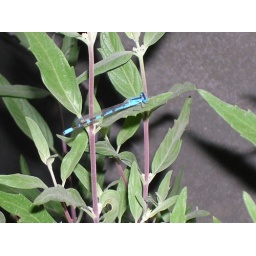
blue baby dragon fly in vegie garden... comes out everytime i water the place...